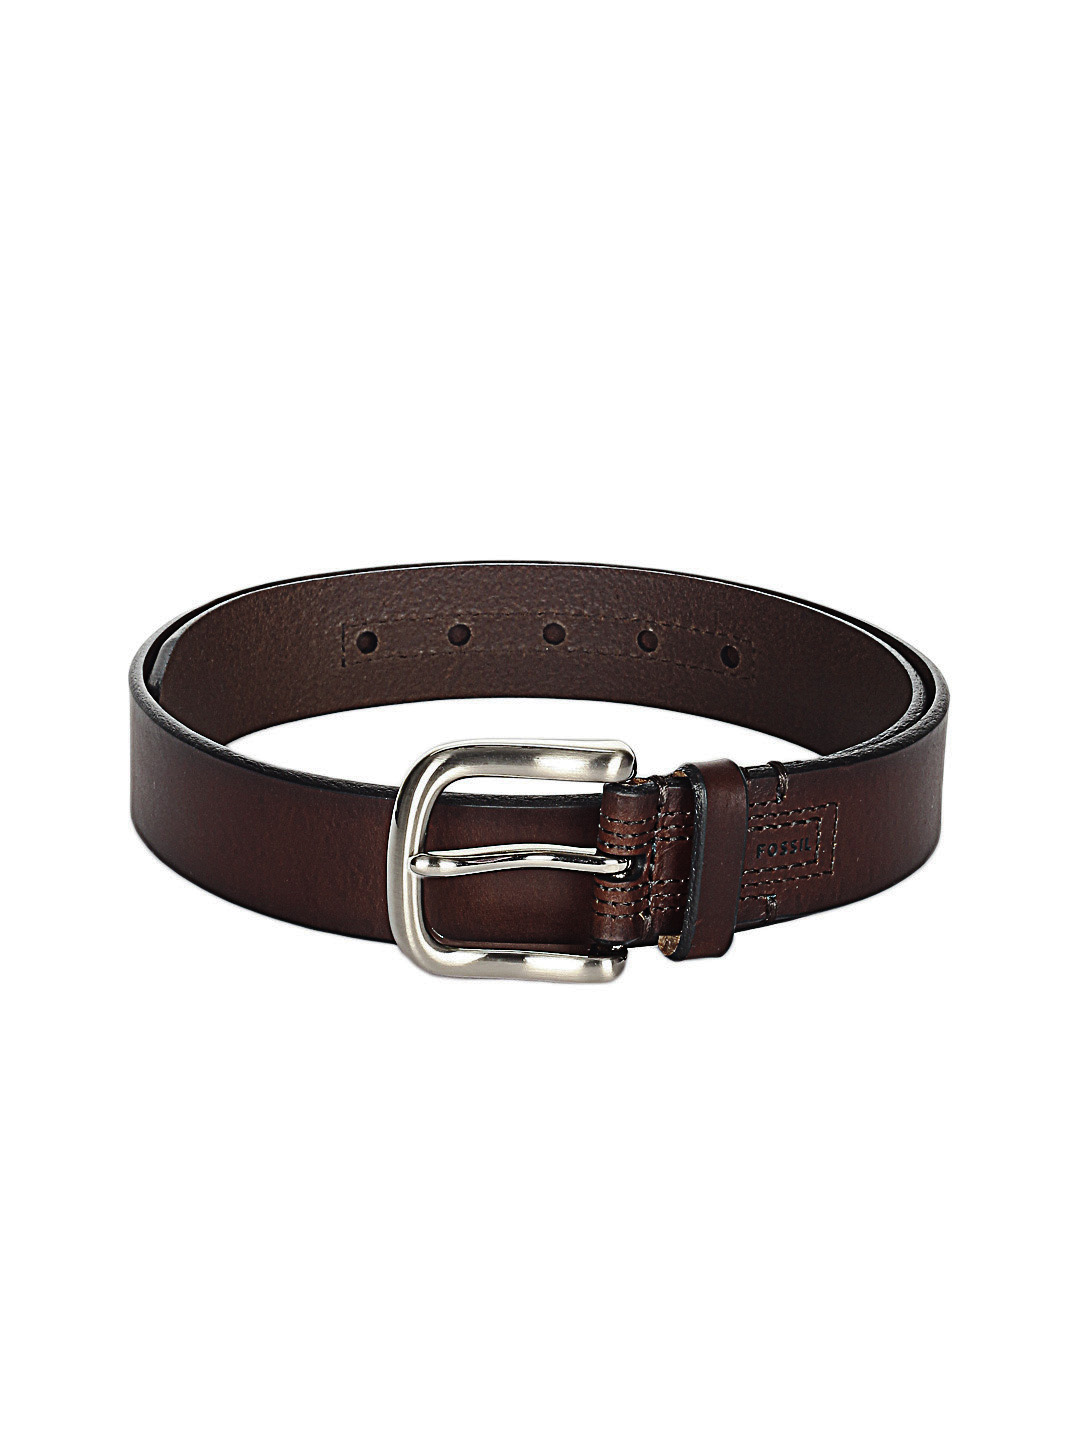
Fossil Men Brown Hanover
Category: Accessories / Belts / Belts
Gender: Men
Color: Brown
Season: Summer 2012
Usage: Casual